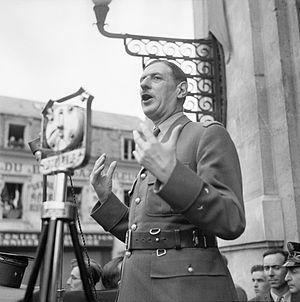
1ᵉʳ janvier : remaniement ministériel. Le pronazi Joseph Darnand est nommé secrétaire général au maintien de l'ordre.
Chartres est une commune française, préfecture du département d'Eure-et-Loir, dans la région Centre-Val de Loire. La ville se situe à environ quatre-vingt-dix kilomètres de Paris. Elle est surnommée « Capitale de la lumière et du parfum ».